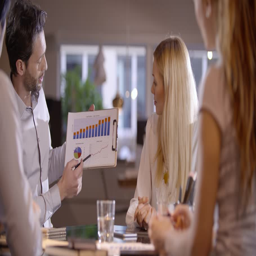
young colleagues wearing formal dress have a business meeting talking each other about projects in office in slow motion